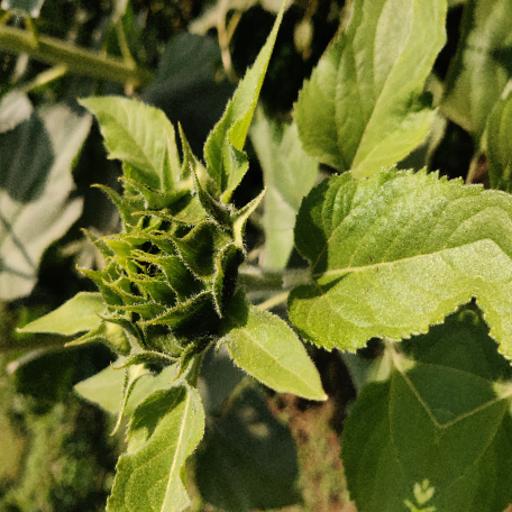
Label: Fresh_leaf